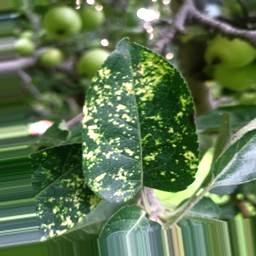
Label: Apple_Mosaic